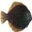
Label: flatfish